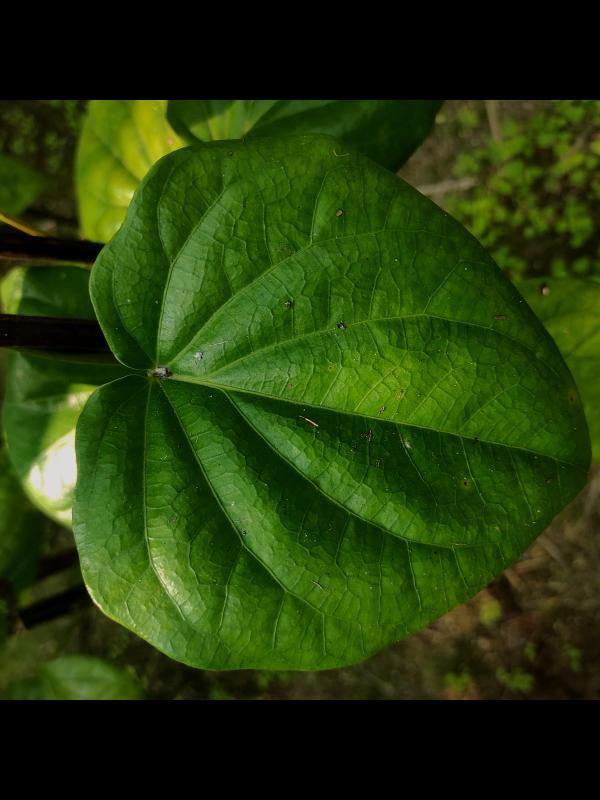
Label: Healthy_Leaf